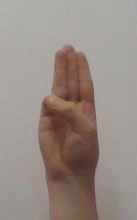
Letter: thaa